Battle of Mohács

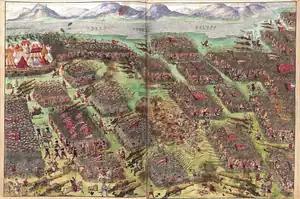
Depiction of the Battle of Mohács.

The geography of the area meant that the Hungarians could not know the Ottomans' ultimate goal until the latter crossed the Balkan Mountains, and when they did, the Transylvanian and Croatian forces were farther from Buda than the Ottomans were. Contemporary historical records, though sparse, indicate that Louis preferred a plan of retreat, in effect ceding the country to Ottoman advances, rather than directly engaging the Ottoman army in open battle. The Hungarian war council – without waiting for reinforcements from Croatia and Transylvania only a few days march away – made a serious tactical error by choosing the battlefield near Mohács, an open but uneven plain with some swampy marshes.